Bahram Hooshyar

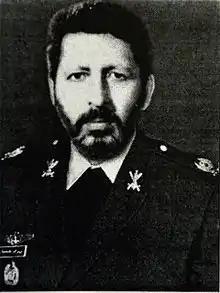
General Bahram Hooshyar

Bahram Hooshyar (1938–1991) was an Iranian commander in the Islamic Republic of Iran Air Force (IRIAF) and an important strategist in the Iran–Iraq War.